Ashwell Bury

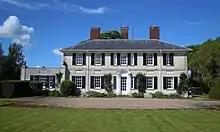
Ashwell Bury in 2017

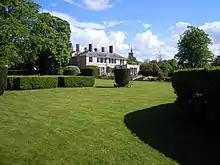
View of the house from the grounds

Ashwell Bury, at Ashwell in Hertfordshire, England, is an early 19th-century house of white brick, perhaps originally built before 1836 for Edward George Fordham (1782–1868); altered c. 1860 for Edward King Fordham (1810–99), who extended the family landholding; and then further remodelled in 1922–1926, chiefly inside, by Sir Edwin Lutyens for Phyllis Fordham, who had grown up at Henlow Grange.